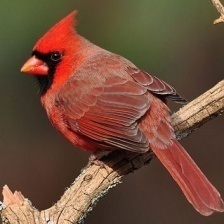
Species: NORTHERN CARDINAL
Scientific name: CARDINALIS CARDINALIS